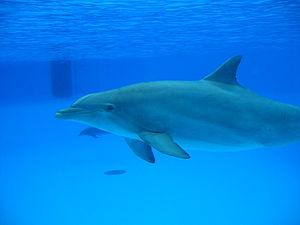
Parc Asterix - Paris - France